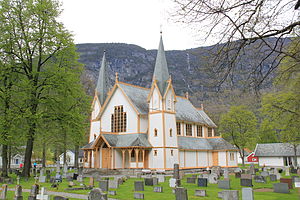
Lærdalsøyri / Galleri
Lærdalsøyri eller Lærdalsøren er en by og administrationscenteret i Lærdal kommune i Vestland fylke i Norge. Byen har 1.119 indbyggere 2017 men 1.308 mennesker hører til sognet Lærdalsøyri hvis man medtager de nærliggnende grundkredse Hauge og Erdal. Hele kommunen/dalen har 2.219 indbyggere.